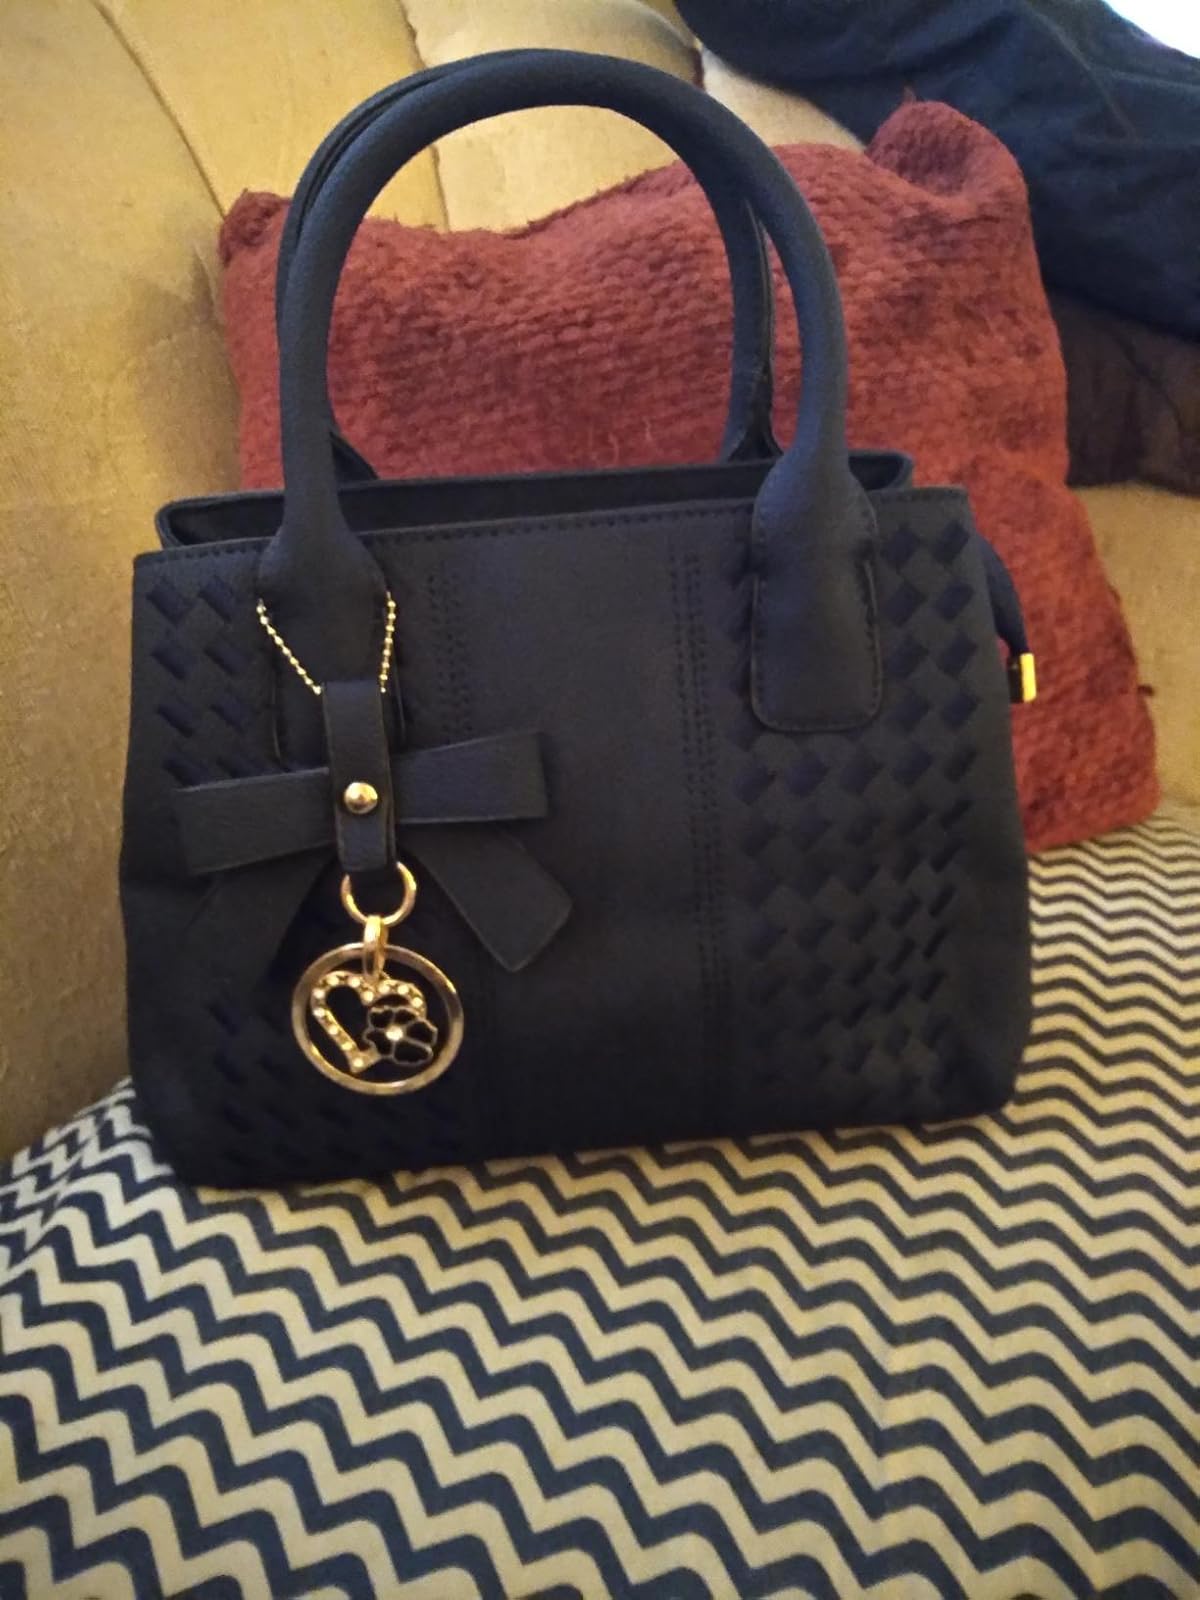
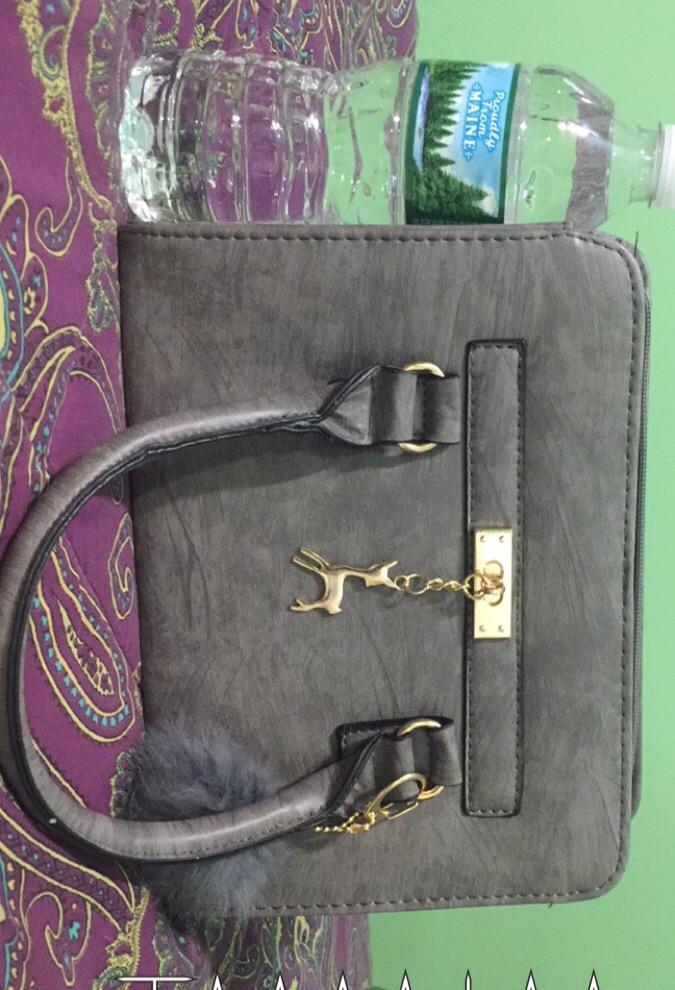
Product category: accessories_handbag
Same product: no